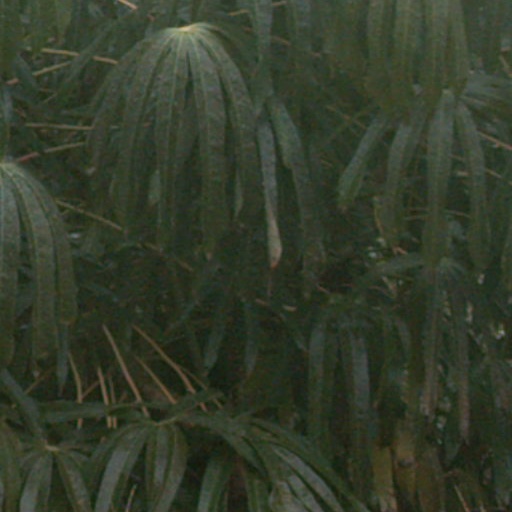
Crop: cassava